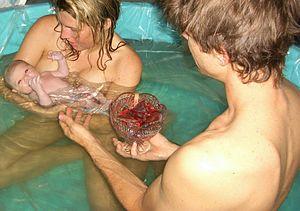
L'accouchement dans l'eau est une manière de donner naissance impliquant l'immersion de la mère en travail dans un bassin d'eau chaude. Les défenseurs de la méthode pensent que c'est sécuritaire et qu'il y a de nombreux avantages autant pour la mère que pour le fœtus, incluant une diminution des traumatismes de la naissance. Les critiques, eux, pensent que la procédure introduit des risques inutiles au fœtus tel que des infections ou l'ingestion d'eau.